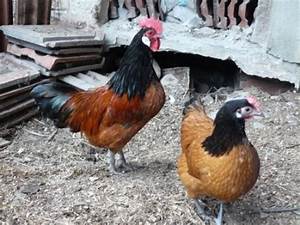
Label: chicken